Samadhi

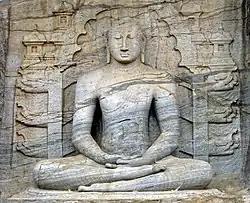
An image of the Buddha in samadhi from Gal Vihara, Sri Lanka

Samādhi (Pali and ), in the Indian religions, is a state of meditative consciousness. In many such traditions, the cultivation of samādhi through various meditation methods is essential for the attainment of spiritual liberation (known variously as nirvana, moksha).